Isobe Isobē Monogatari

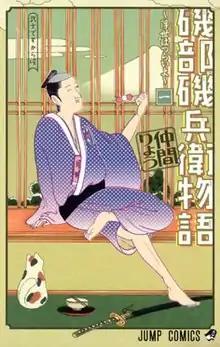
First volume cover, featuring Isobē Isobe

is a Japanese manga series written and illustrated by Ryo Nakama. A number of one-shot chapters were published in Shueisha's "Weekly Shōnen Jump" from May to August 2013 before being serialized in the same magazine from October 2013 to October 2017. Its chapters were collected in 16 volumes.